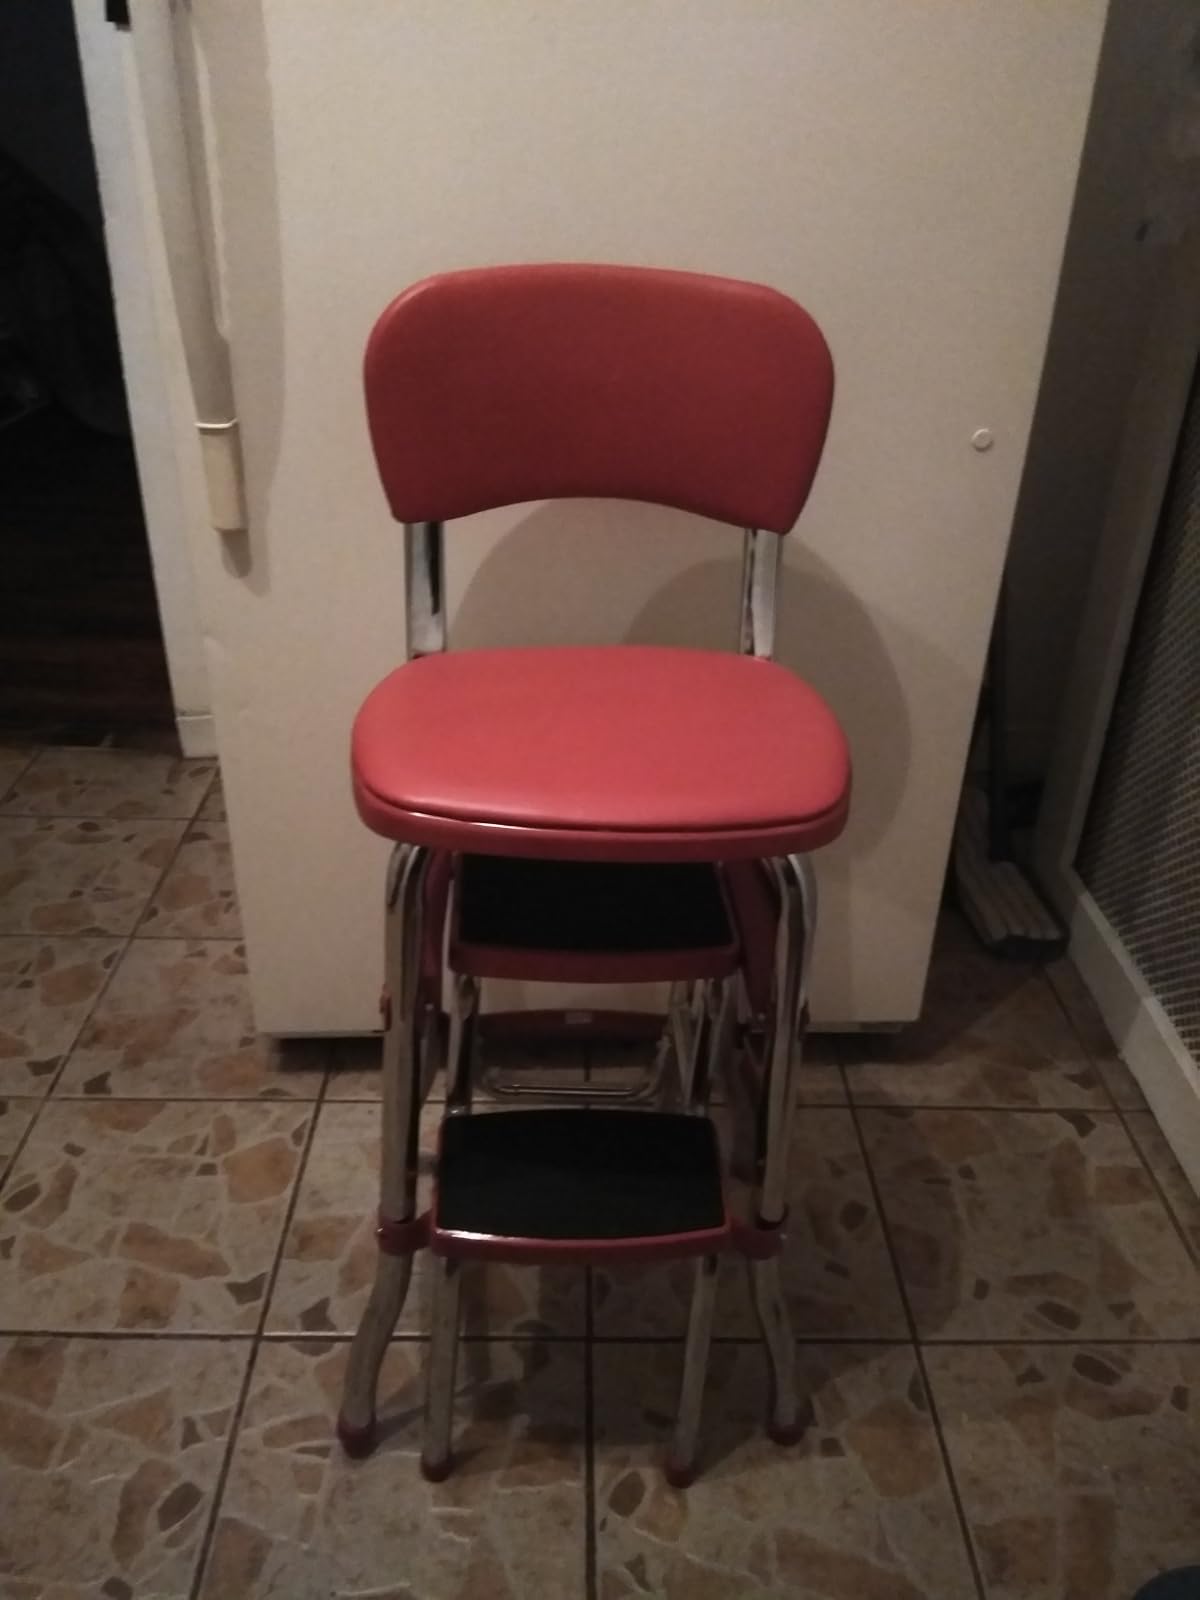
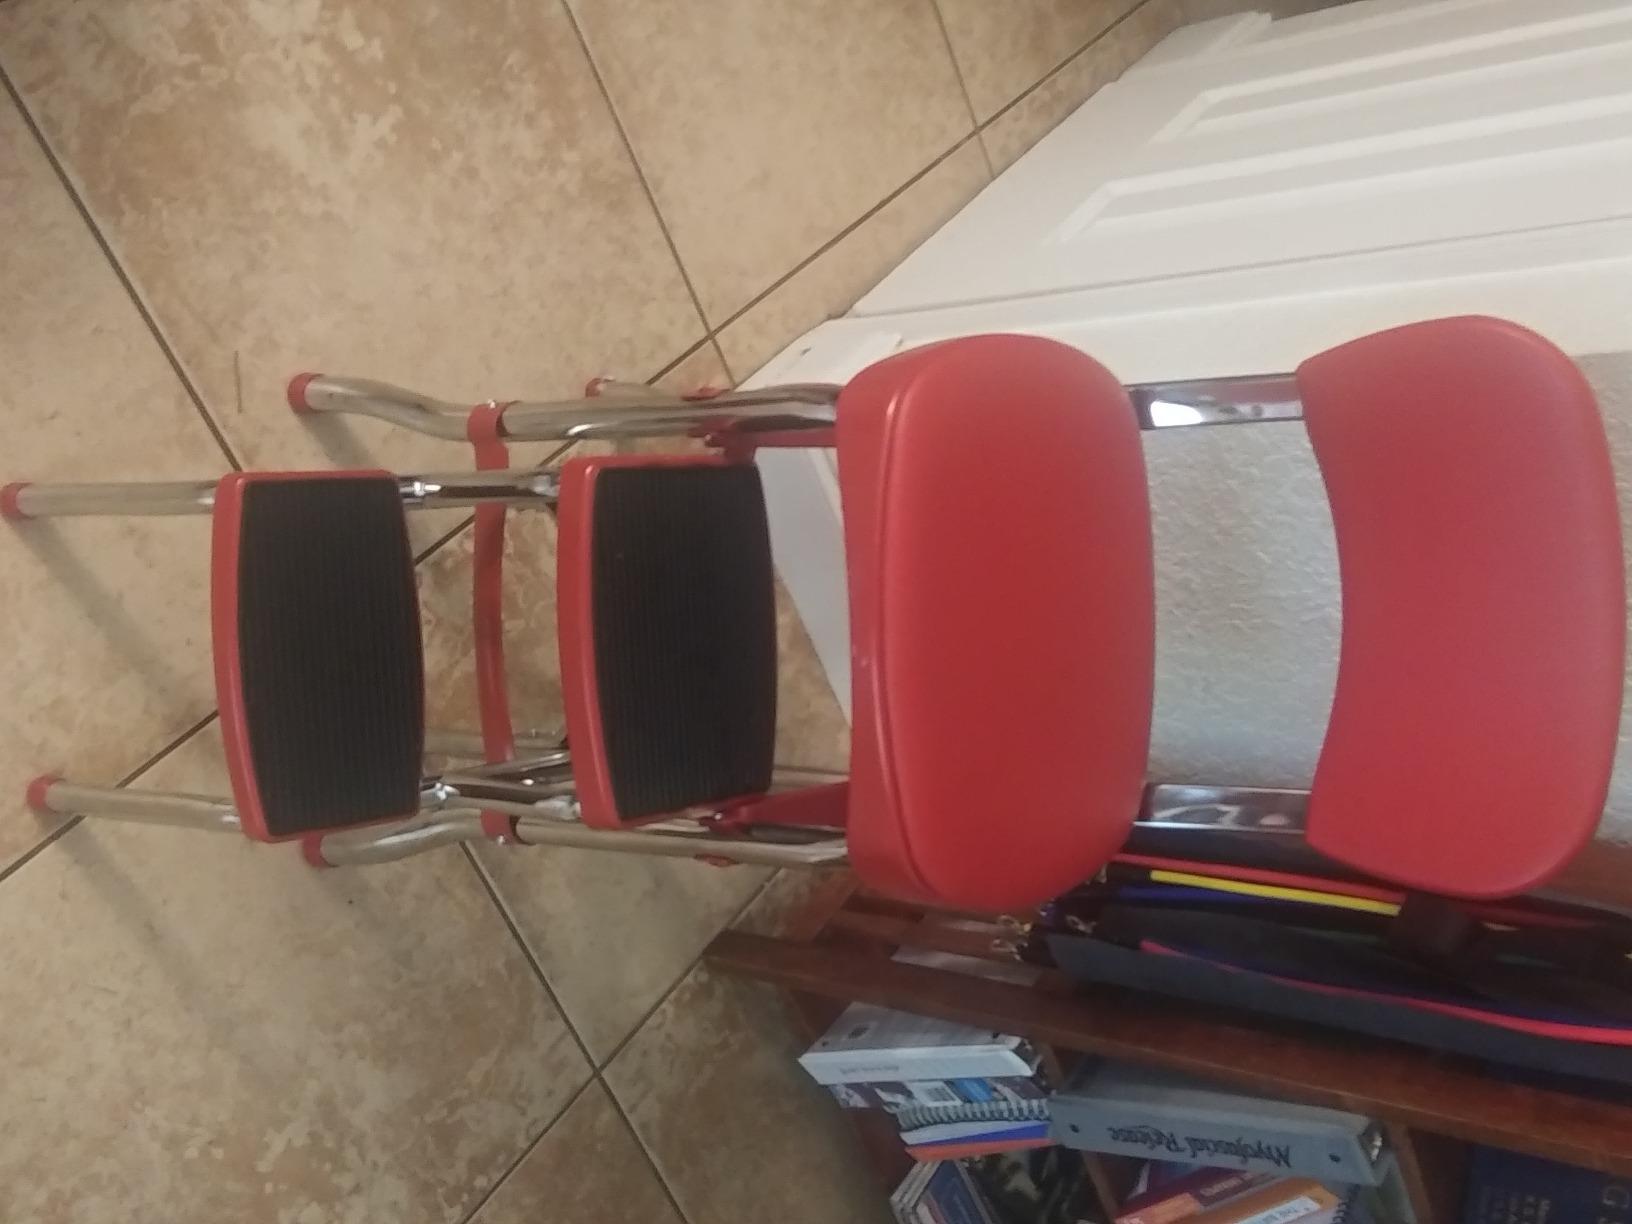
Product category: items_chair
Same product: yes